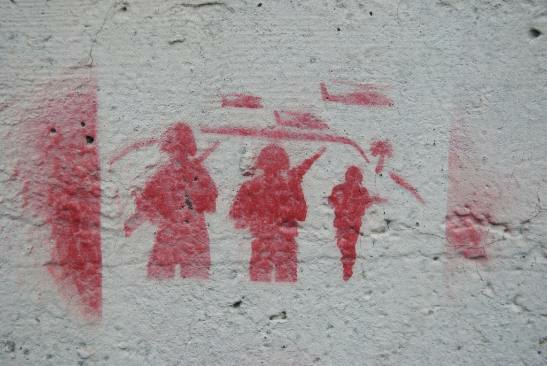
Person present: No